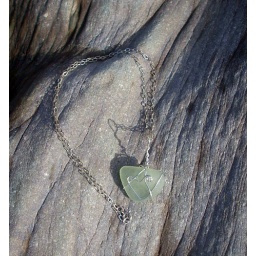
Triangle of pale green sea glass, with asilver wire wrapped around it, hung from reused silver chain.